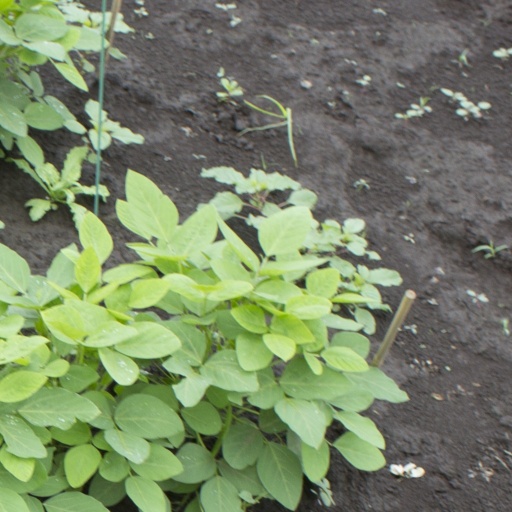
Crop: soybean